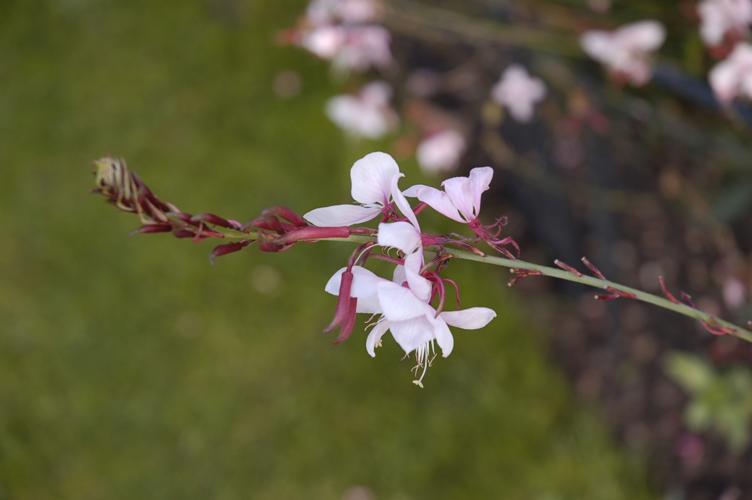
Label: gaura